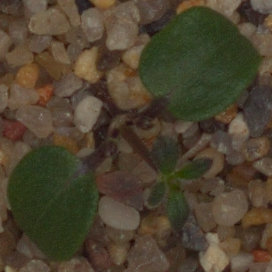
Label: cleavers